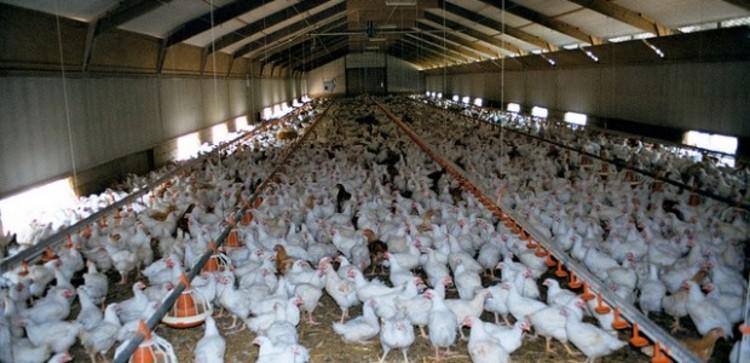
Hili ni banda kubwa la kuku lililojaa kuku wengi weupe. Wanaonekana kuwa kuku ya nyama. Kuna njia ya mfumo wa kulisha na kunyweshea, kuku ikiendea katikati ya banda. Mwanga hafifu unaonekana kutoka juu na kuku wamekusanyika kwa wingi ndani ya eneo hilo.